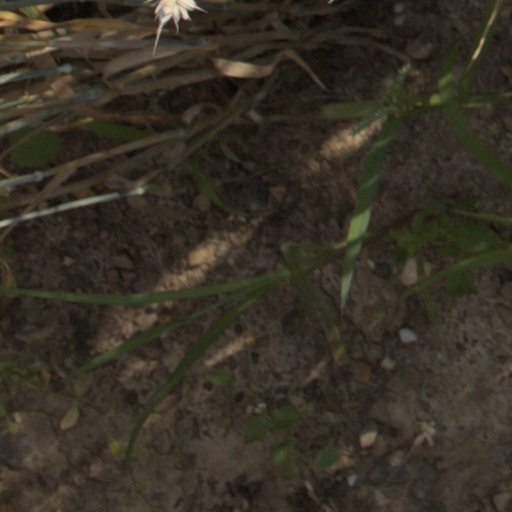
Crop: wheat